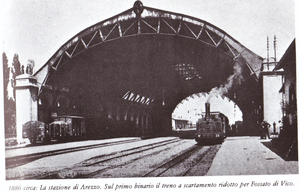
La Ferrovia Appennino Centrale était une ligne ferroviaire à écartement étroit de 950 mm, dont le tracé démarrait à Arezzo à Fossato di Vico en passant par Anghiari, Sansepolcro, Città di Castello, Umbertide et Gubbio.